D-subminiature

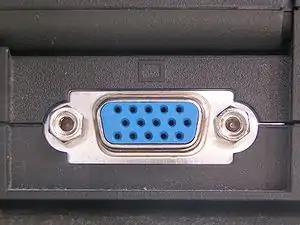
Female DE-15 connector (socket), used for VGA, SVGA and XGA ports. It is blue per to the PC System Design Guides color-coding scheme.

Later analog video (VGA and later) adapters generally replaced DE-9 connectors with DE-15 high-density sockets (though some early VGA devices still used DE-9 connectors). DE-15 connectors have the same shell size as DE-9 connectors (see above). The additional pins of the DE-15 VGA connector were used to add increasingly sophisticated monitor-sensing plug and play functionality.